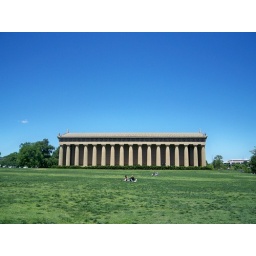
Beautiful blue sky ... over the Parthenon ... welcomed after the flood of 2010.